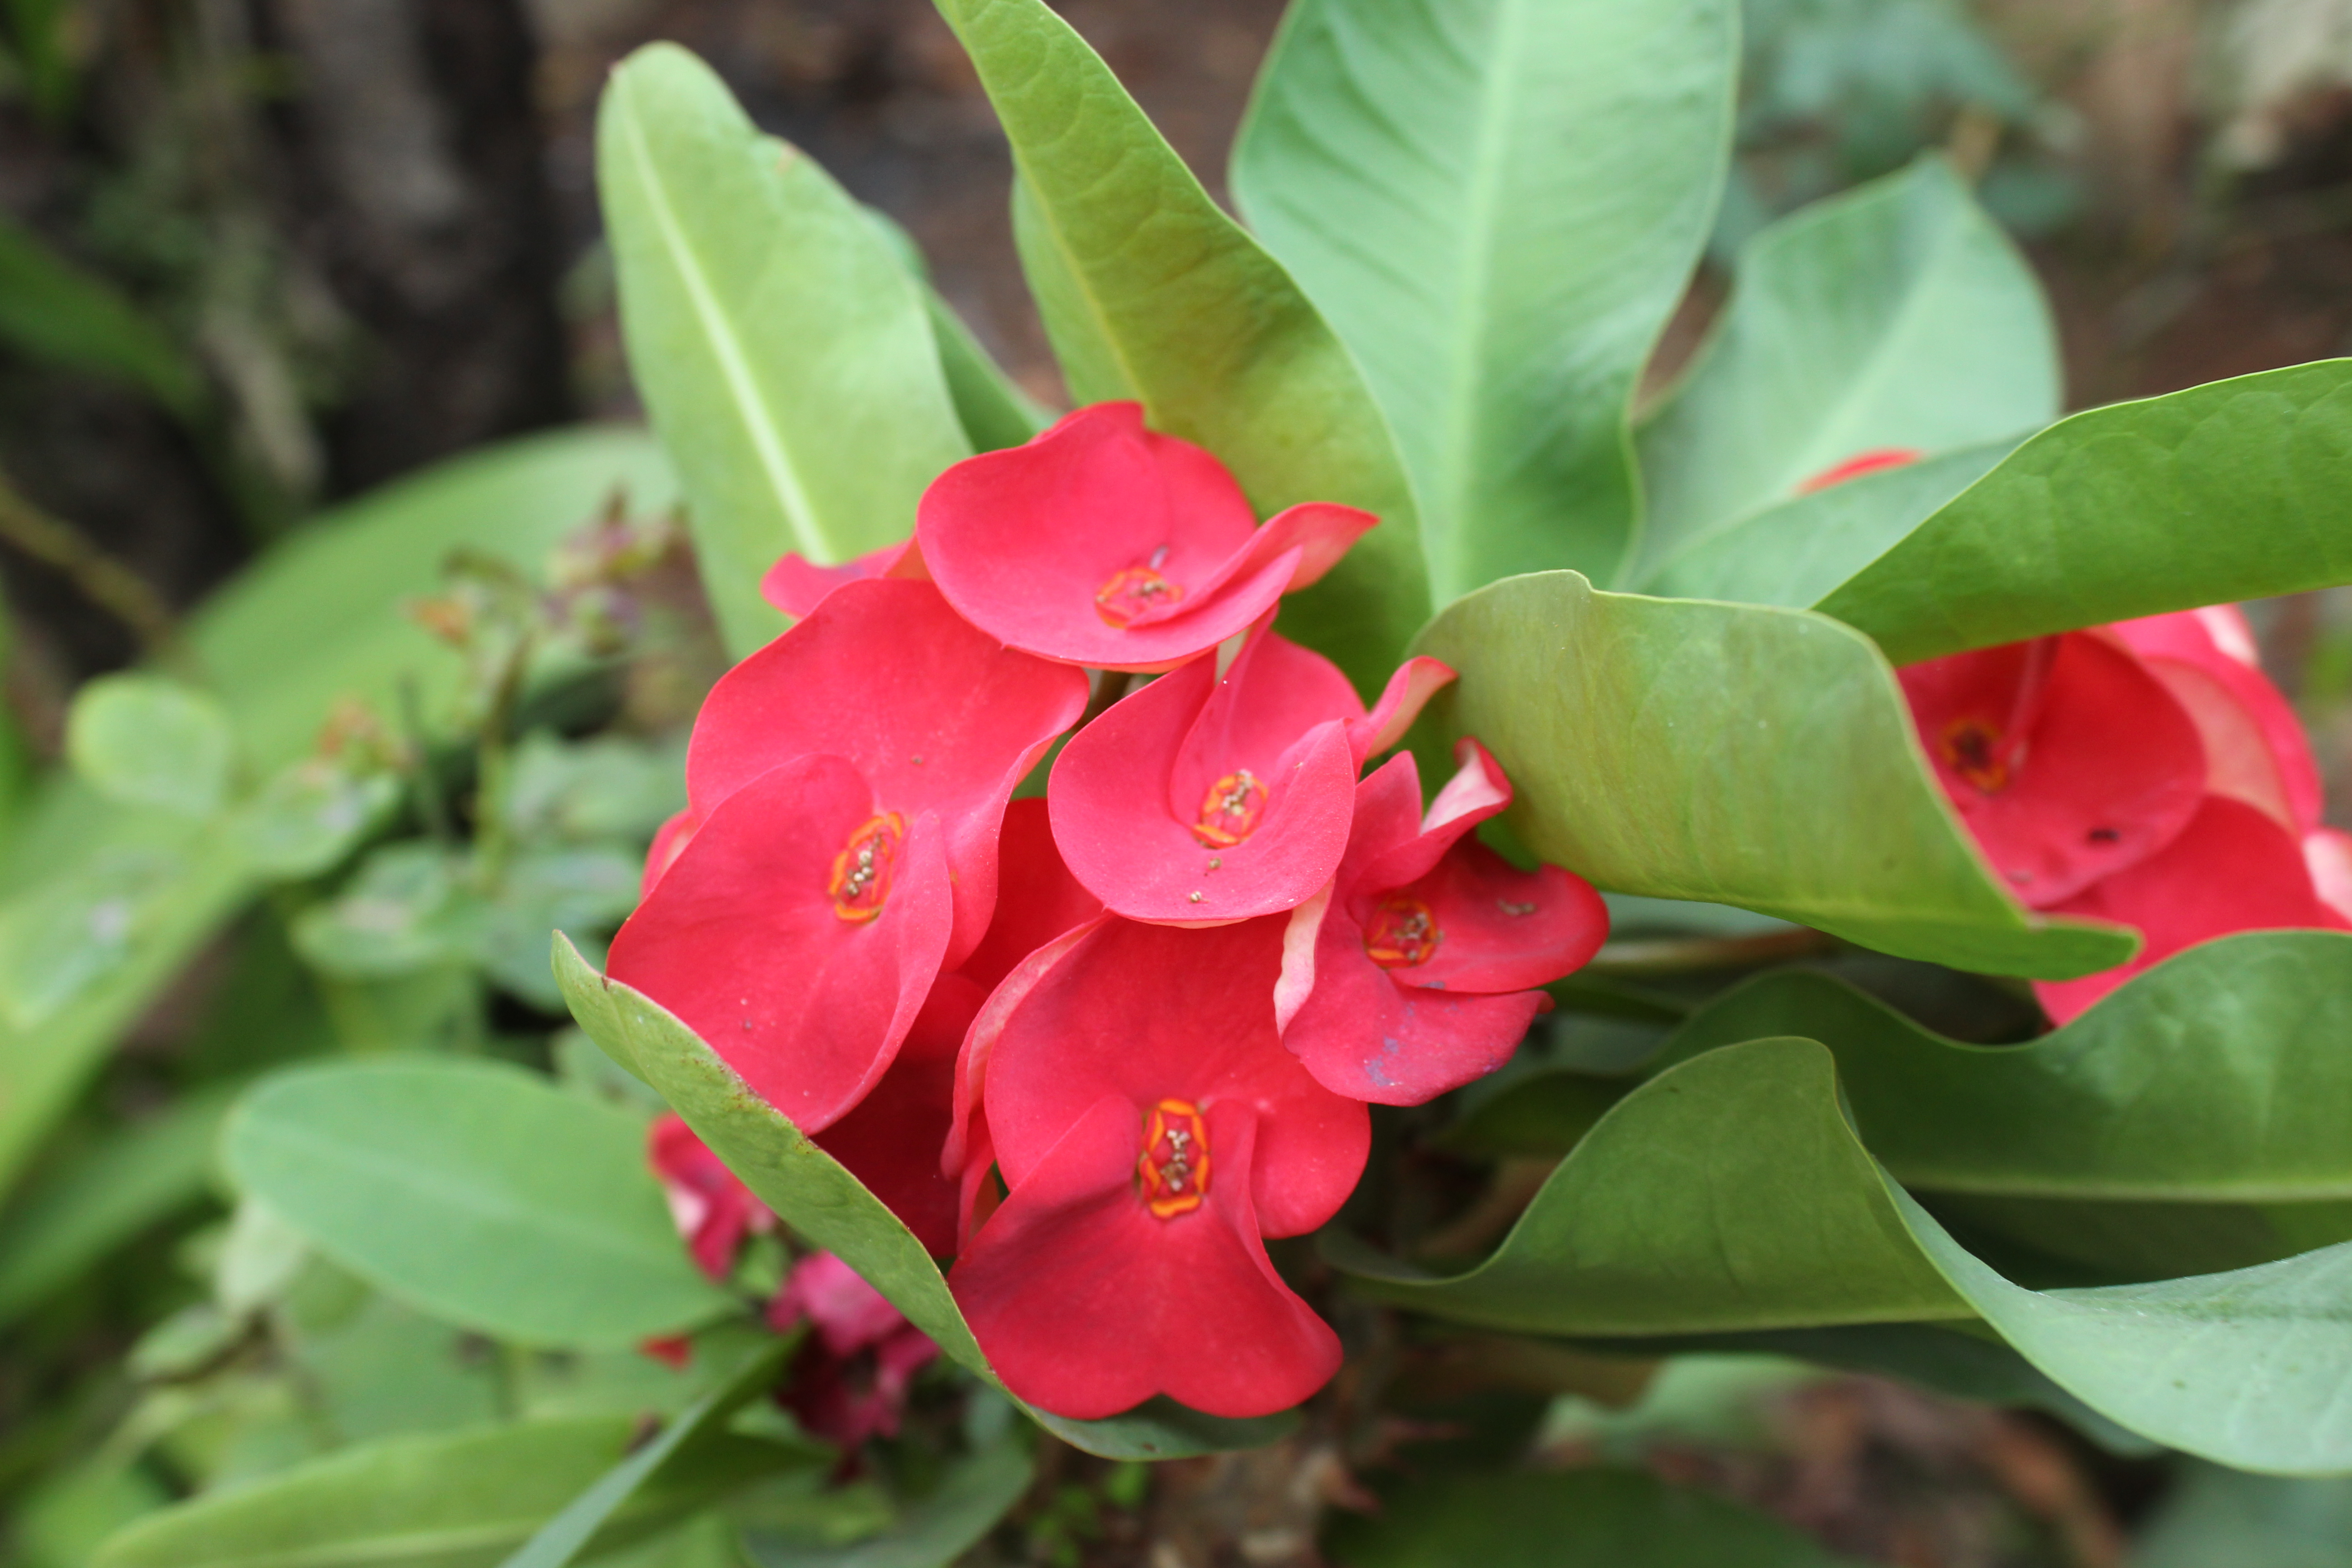
flowers, red, plant, flower, flora, leaf, flowering plant, annual plant